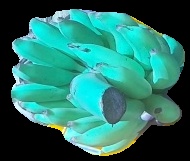
Variety: elakki-bale
Grade: grade2